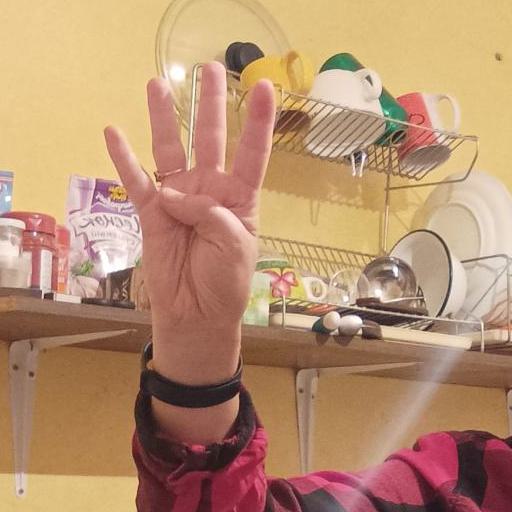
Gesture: four